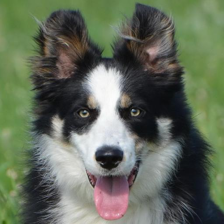
Label: animals